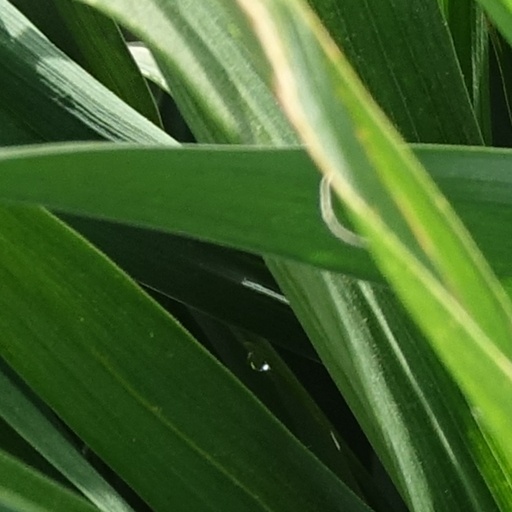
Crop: wheat